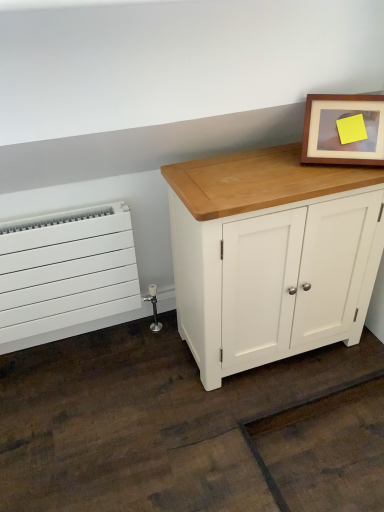
Question: Choose a point in front of white matte radiator at left from the vacant region. Please provide its 2D coordinates.
Answer: [(0.201, 0.802)]